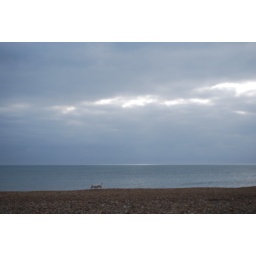
i can see three dogs in the clouds , one on the beach is just a figment of your imagination